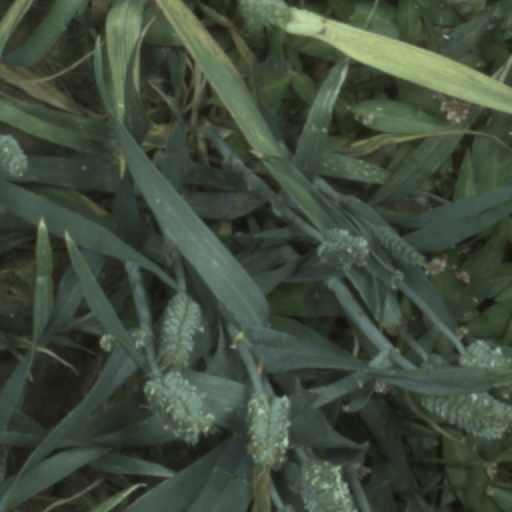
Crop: wheat